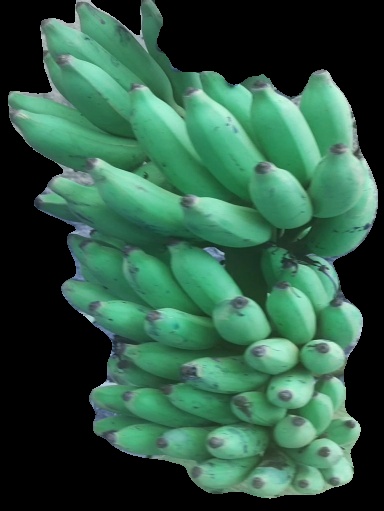
Variety: elakki-bale
Grade: grade2